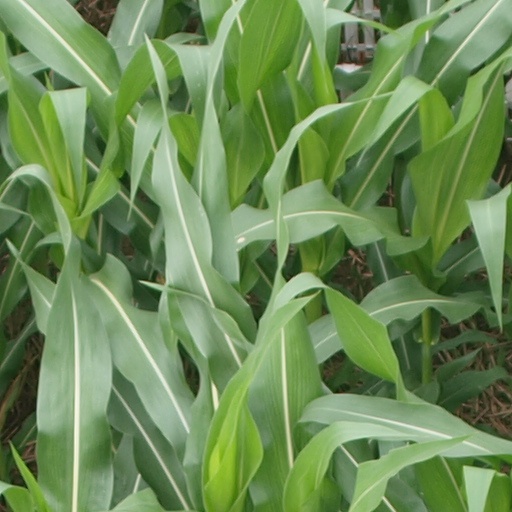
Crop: maize; corn